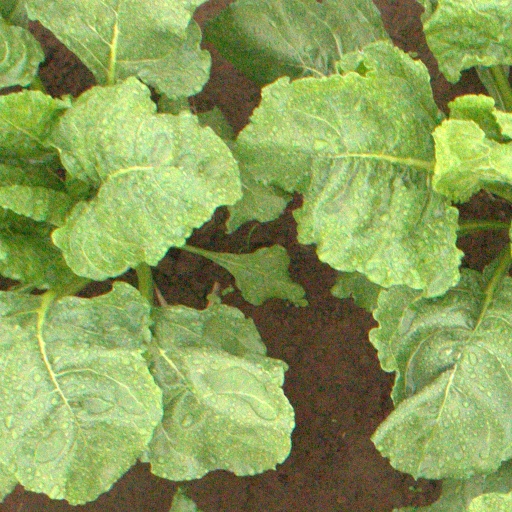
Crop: sugar beet